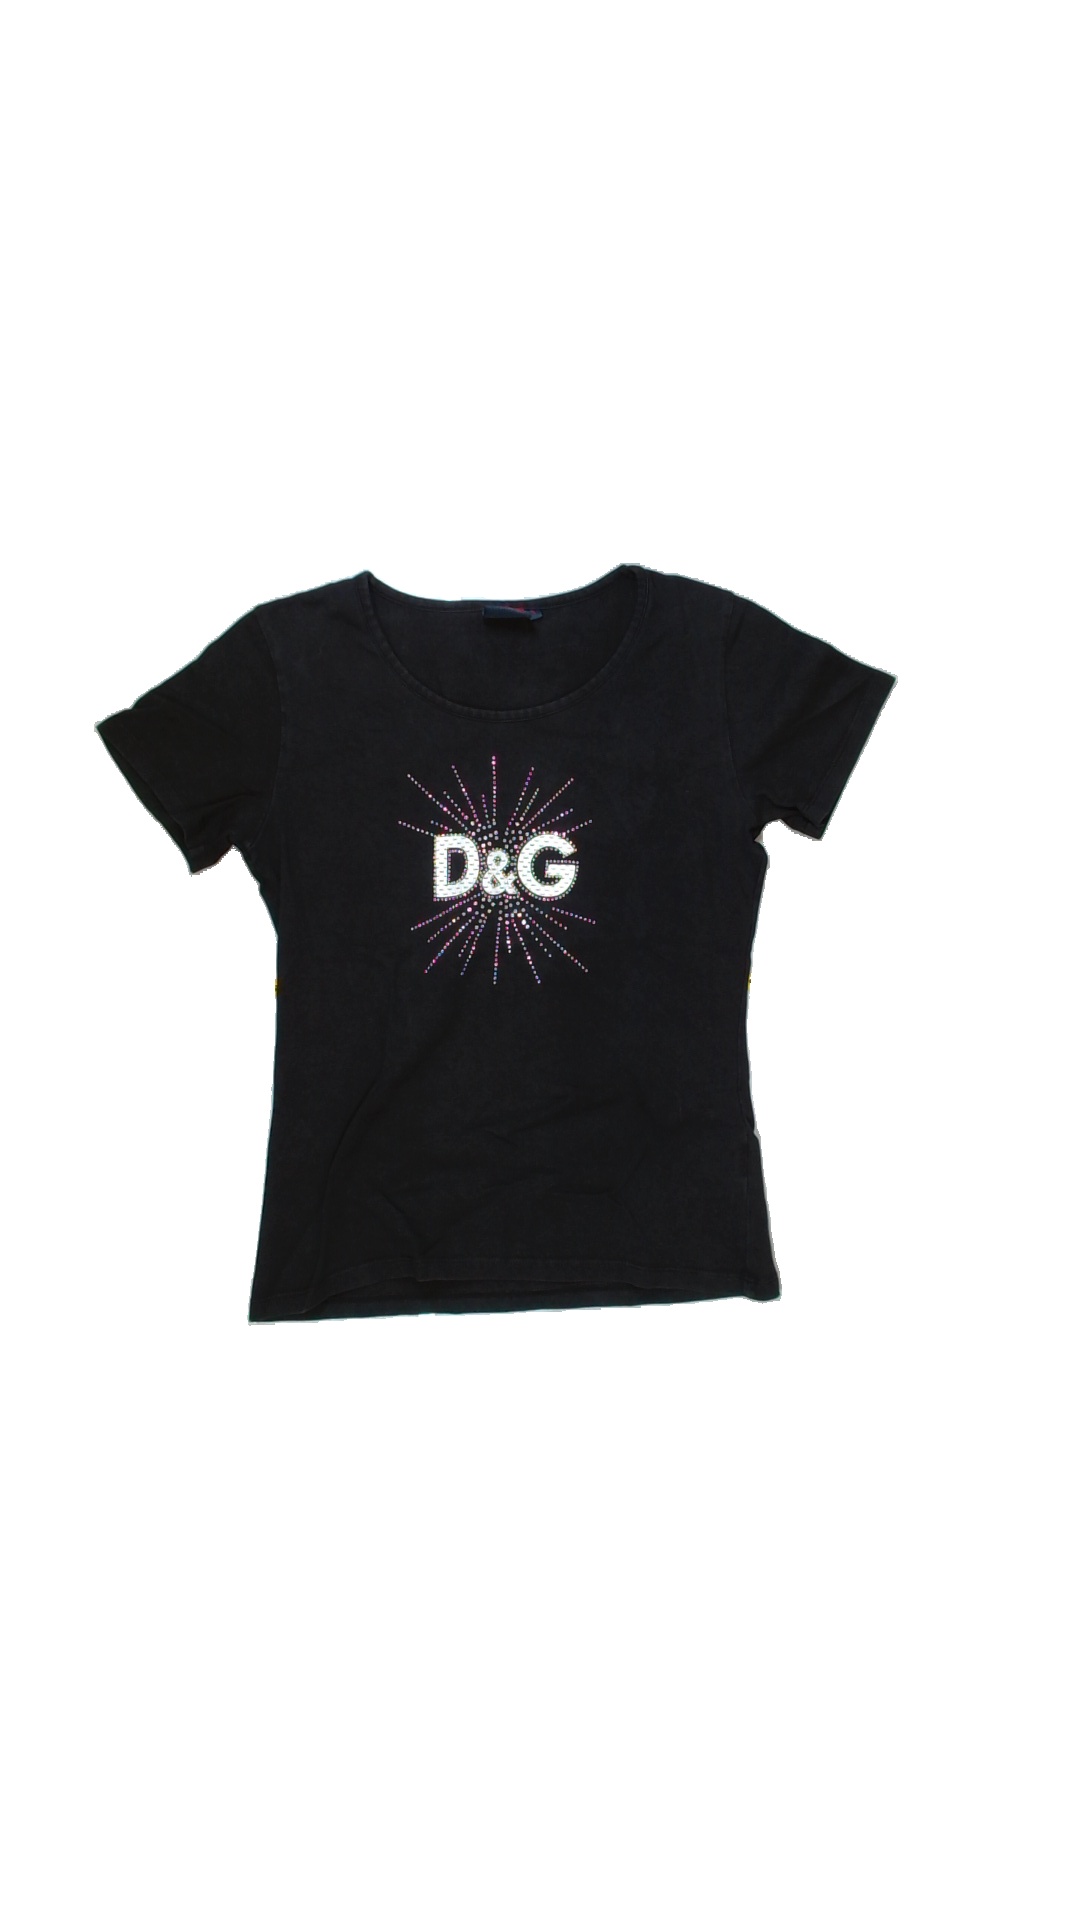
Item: T-shirt (Ladies)
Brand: Not Applicable
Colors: Black
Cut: C-collar, Regular
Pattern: Glitter
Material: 95%cotton 5%elastane
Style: No trend
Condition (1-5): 3
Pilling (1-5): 4
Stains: Yes
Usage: Export
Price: <50